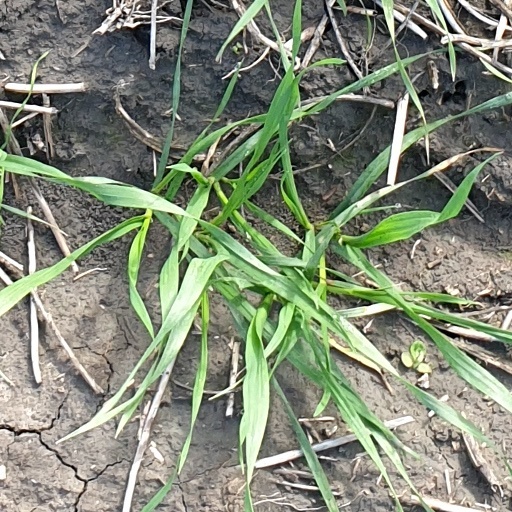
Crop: wheat